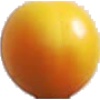
Label: Cherry Wax Yellow 1